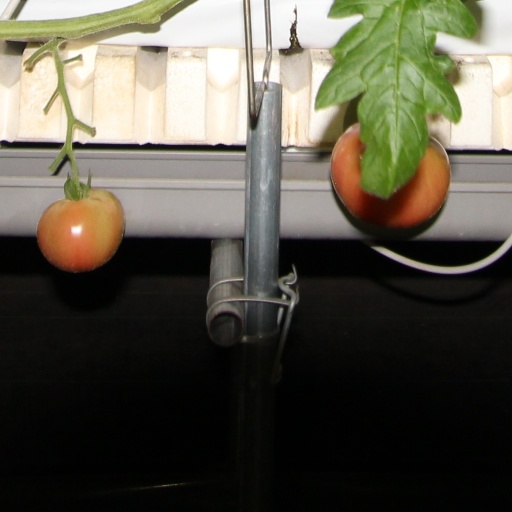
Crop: tomato